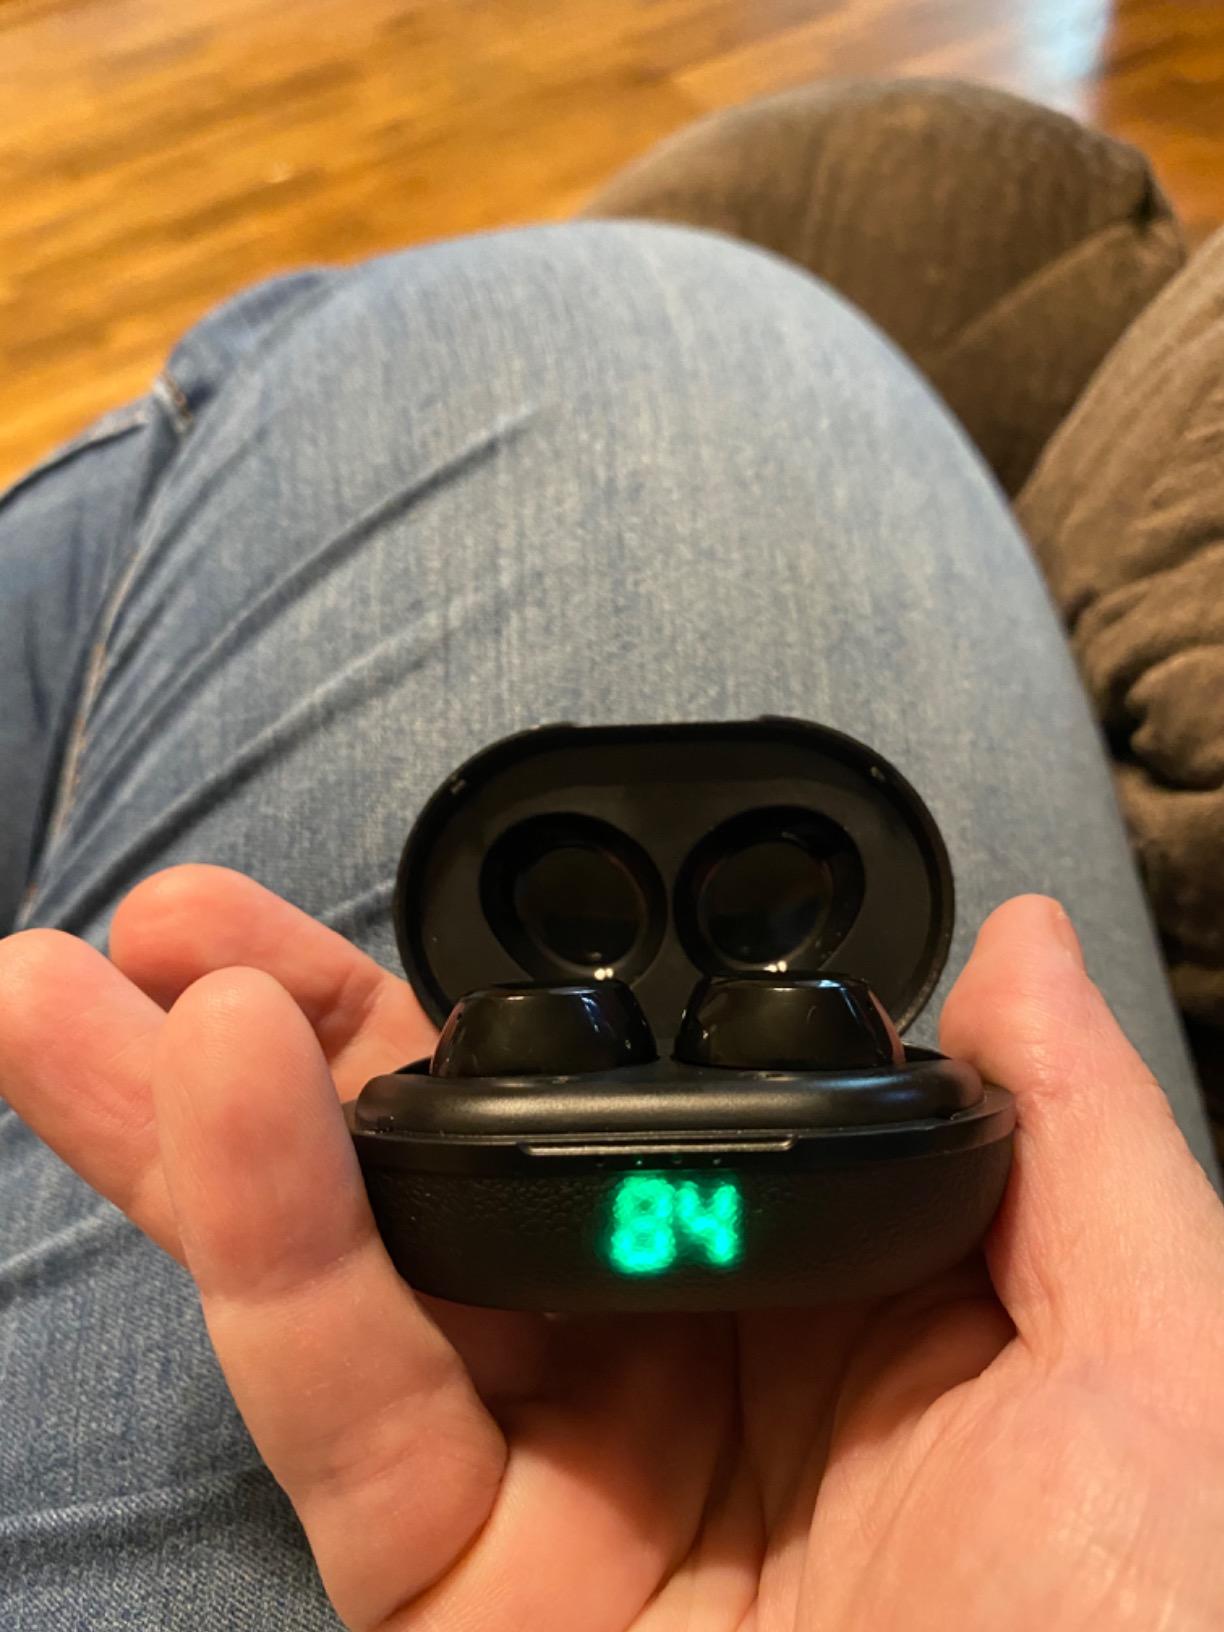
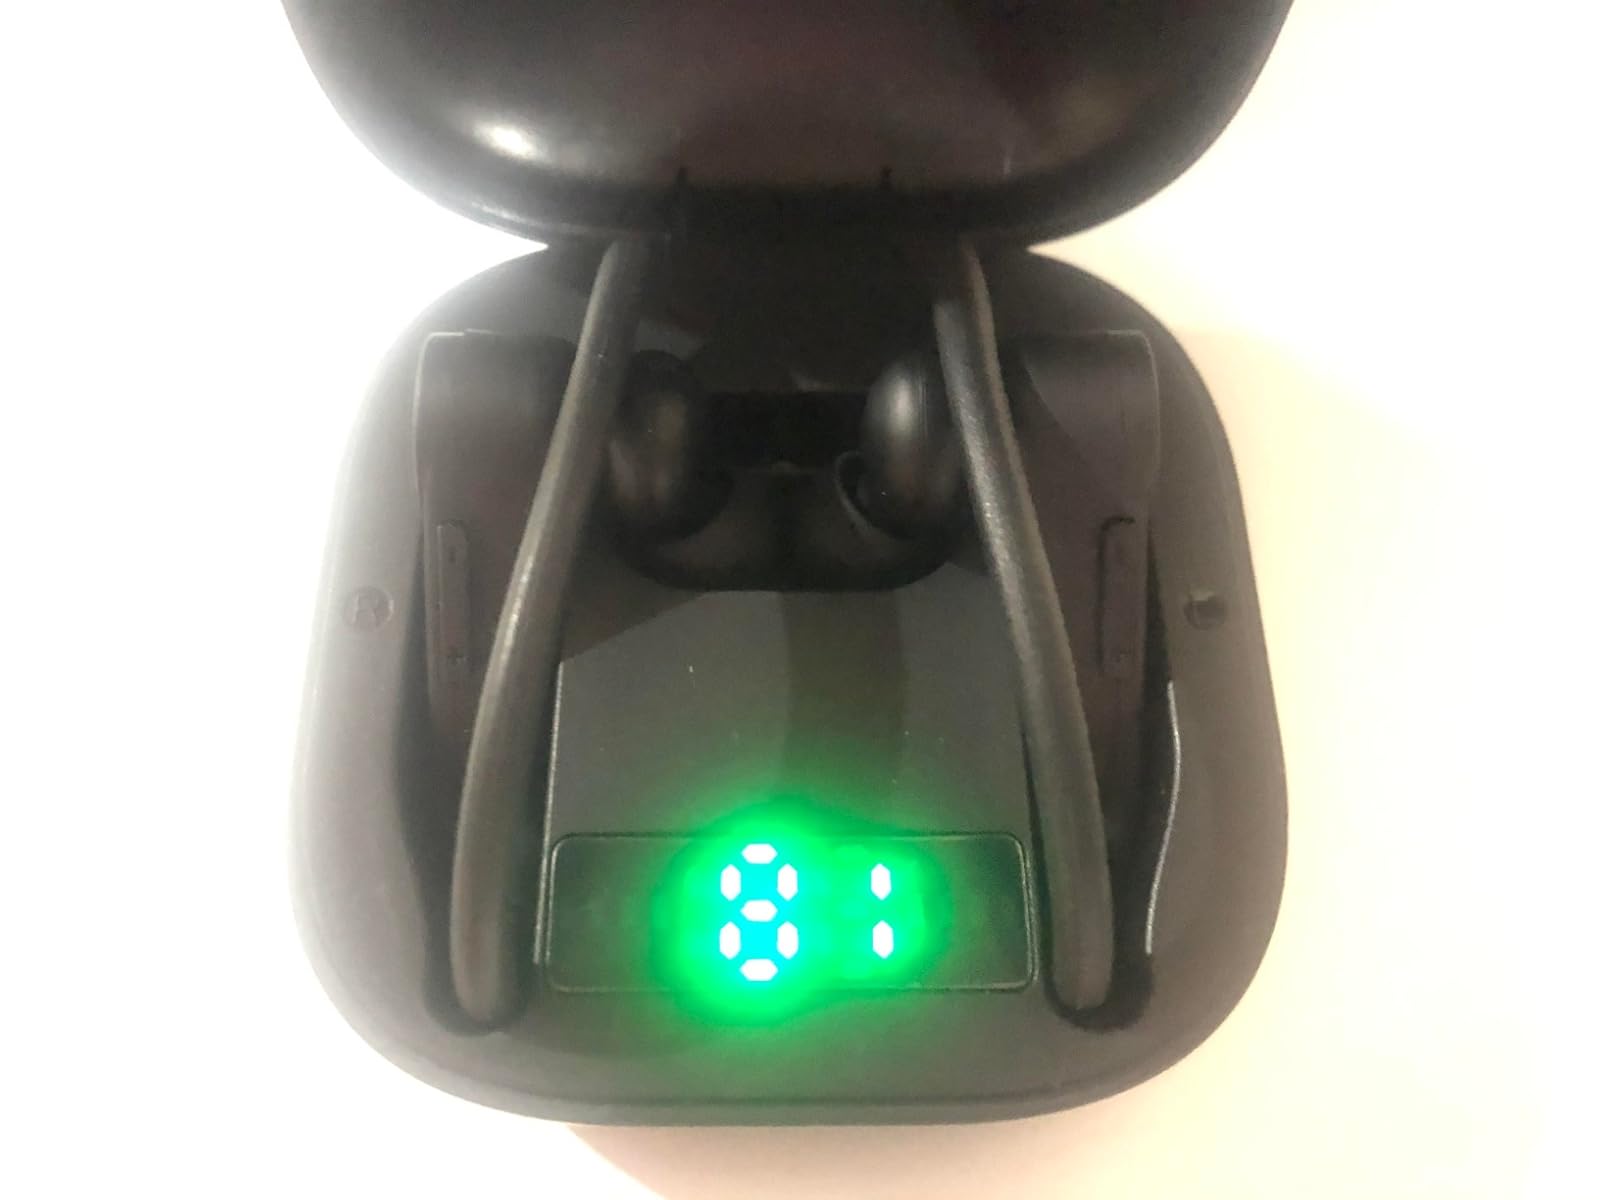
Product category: earbuds
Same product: no